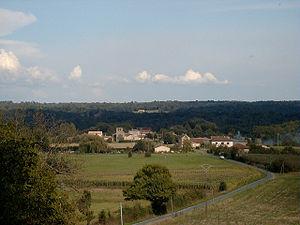
Lolme (Dordogne)
Lolme est une commune française située dans le département de la Dordogne, en région Nouvelle-Aquitaine.